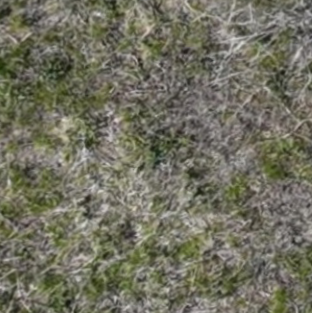
Month: may
Dye color: blue
Dye concentration: low